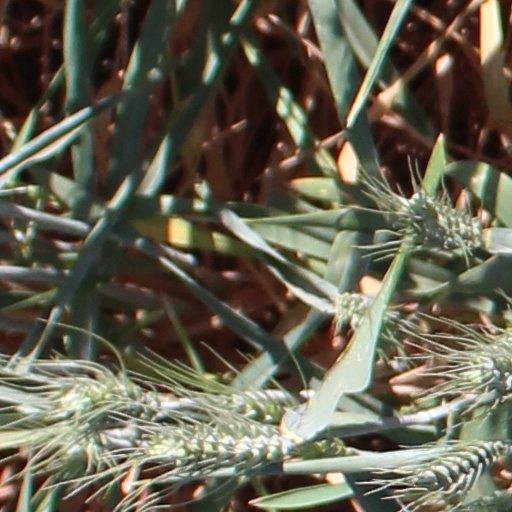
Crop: wheat